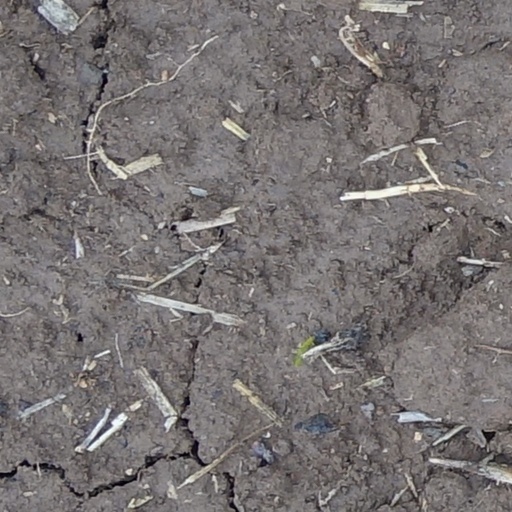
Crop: wheat